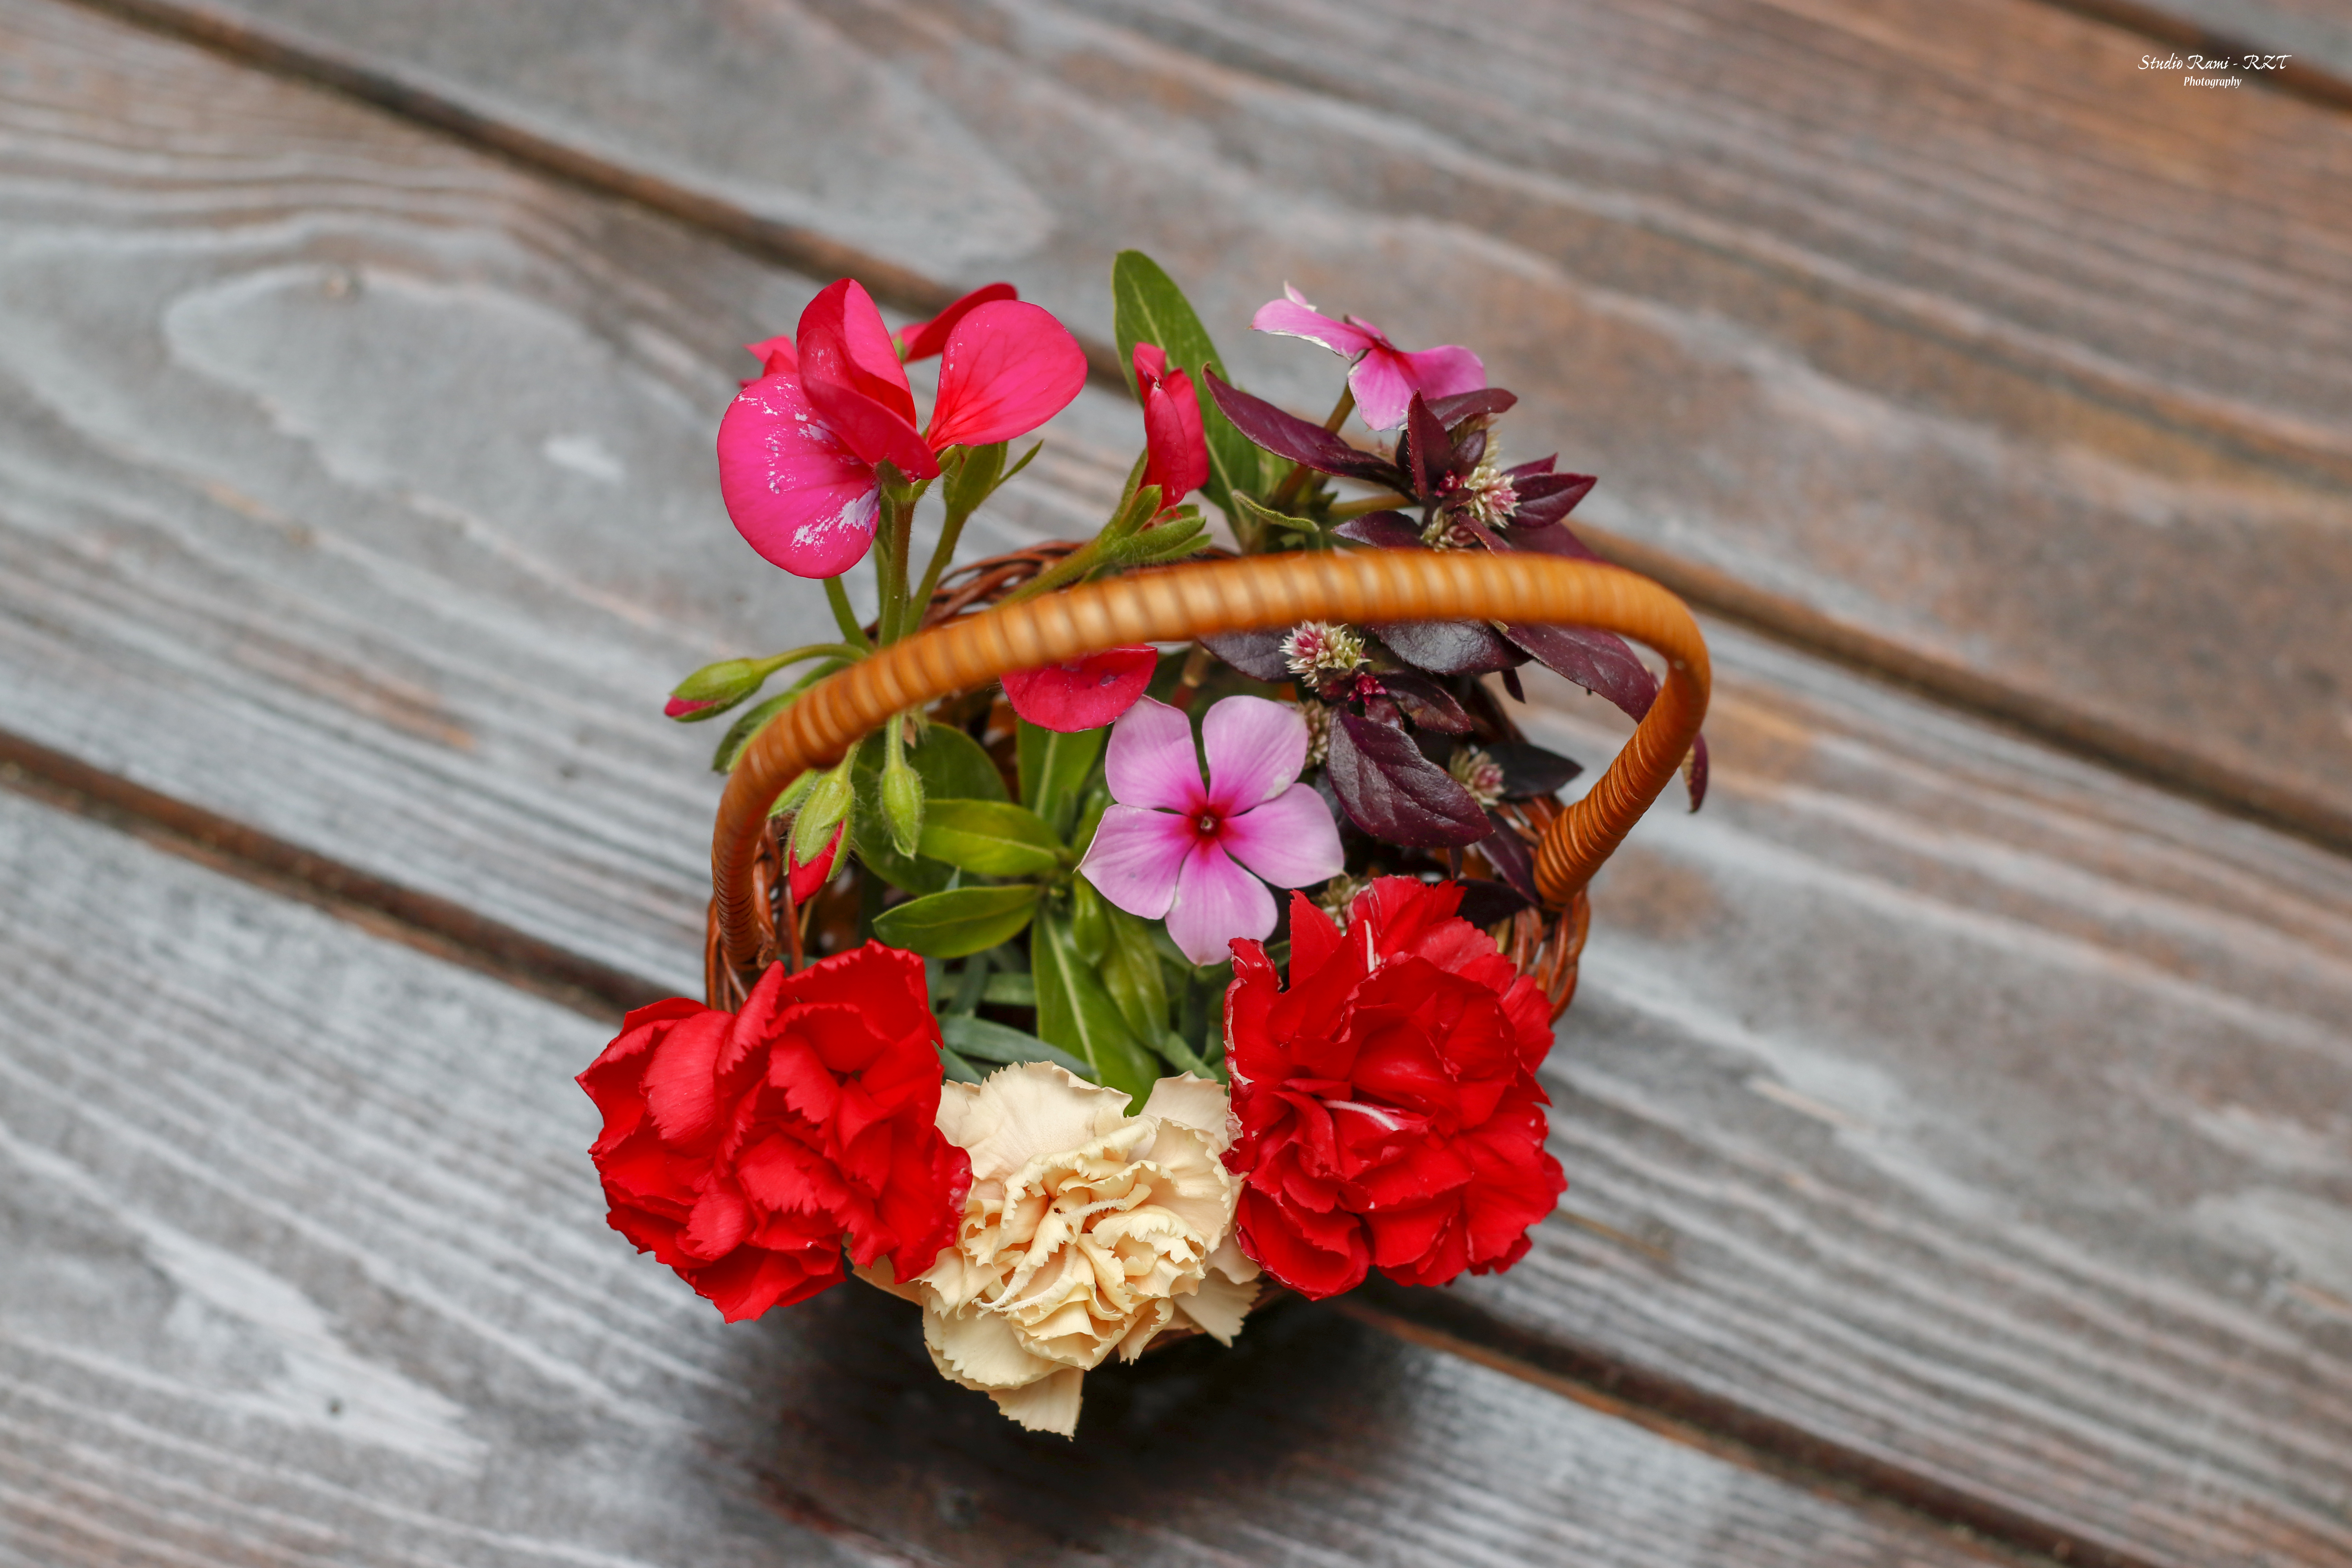
nature, flower, flower arranging, bouquet, cut flowers, floristry, floral design, plant, pink, artificial flower, petal, flowering plant, dianthus, pink family, wedding ceremony supply, impatiens, perennial plant, rose